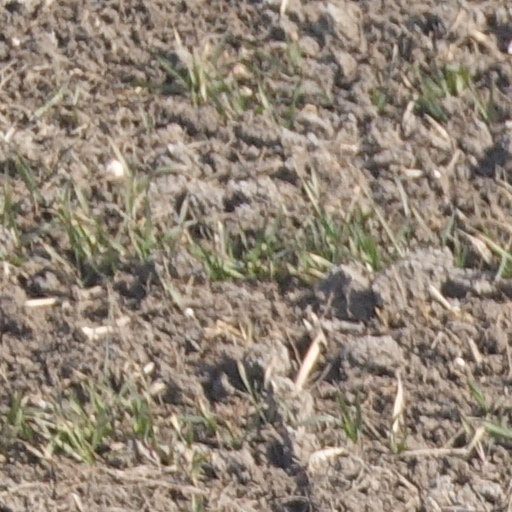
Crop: wheat